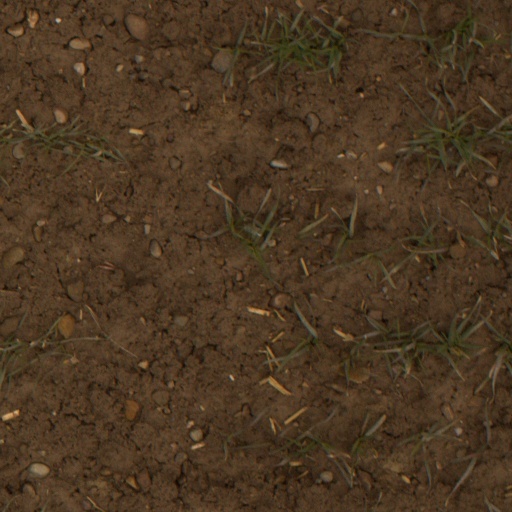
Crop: wheat